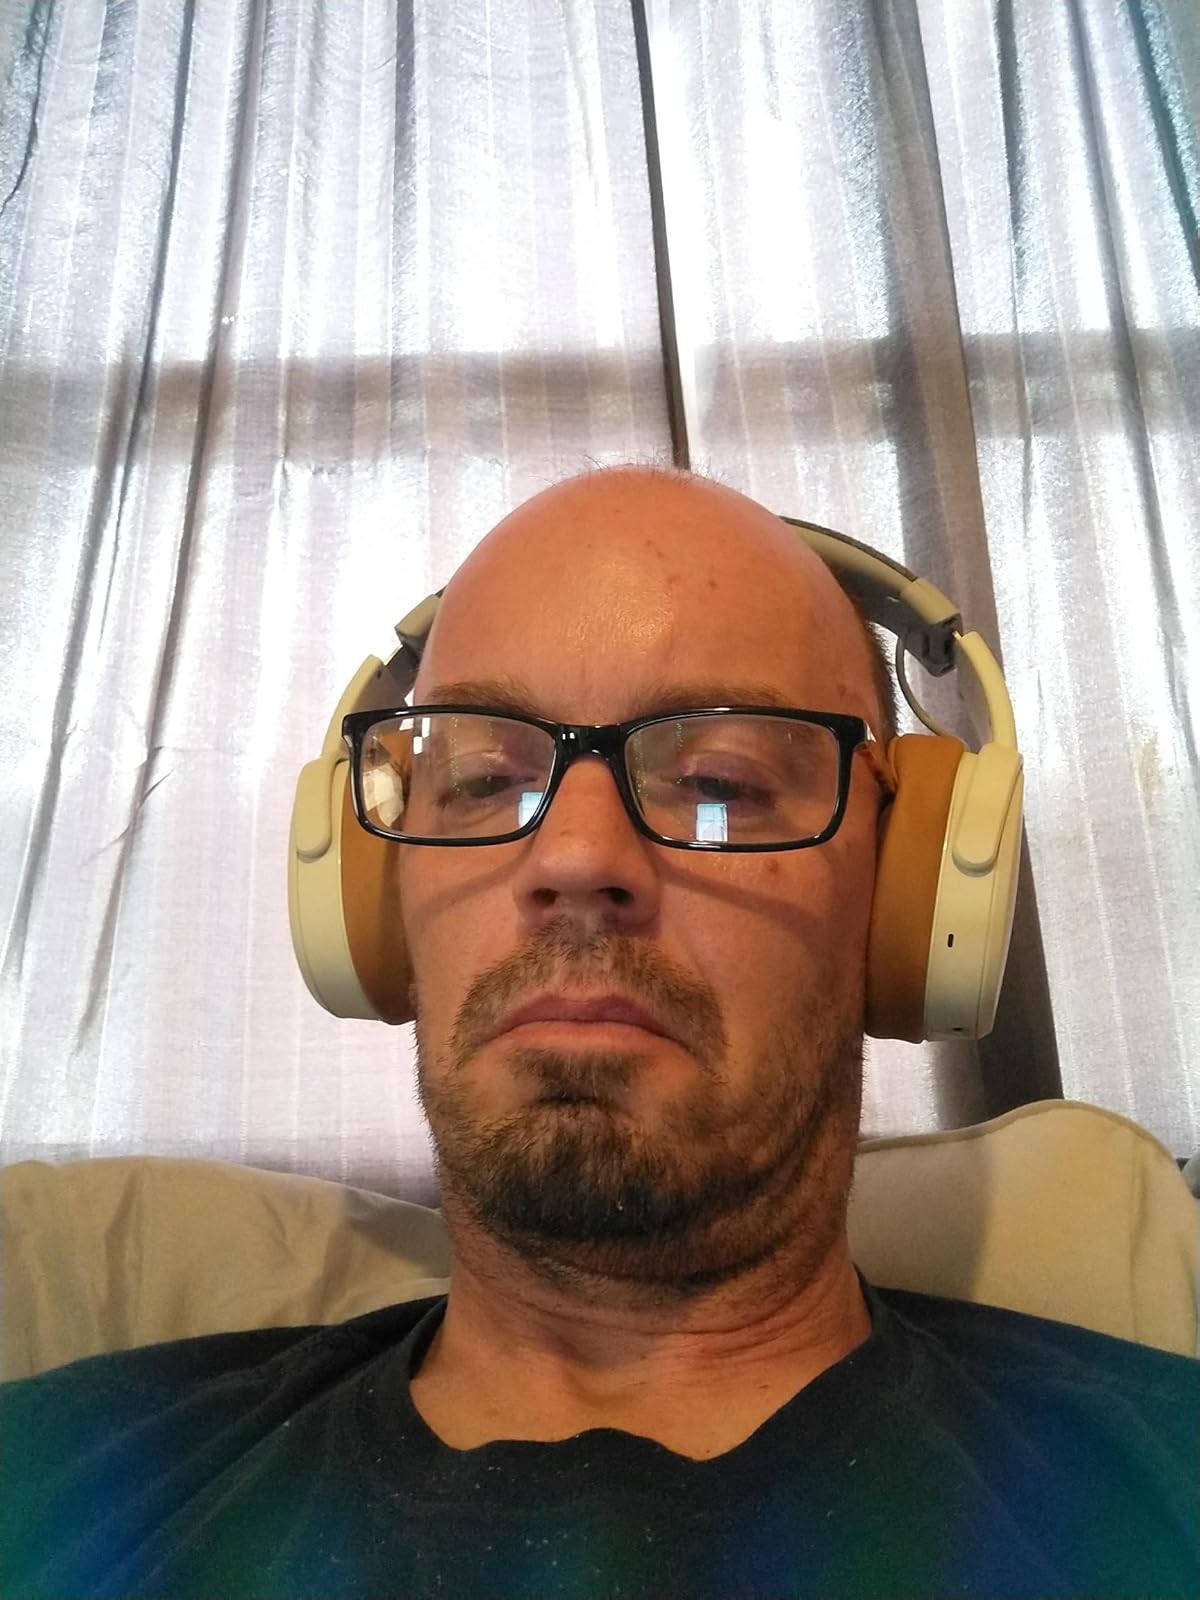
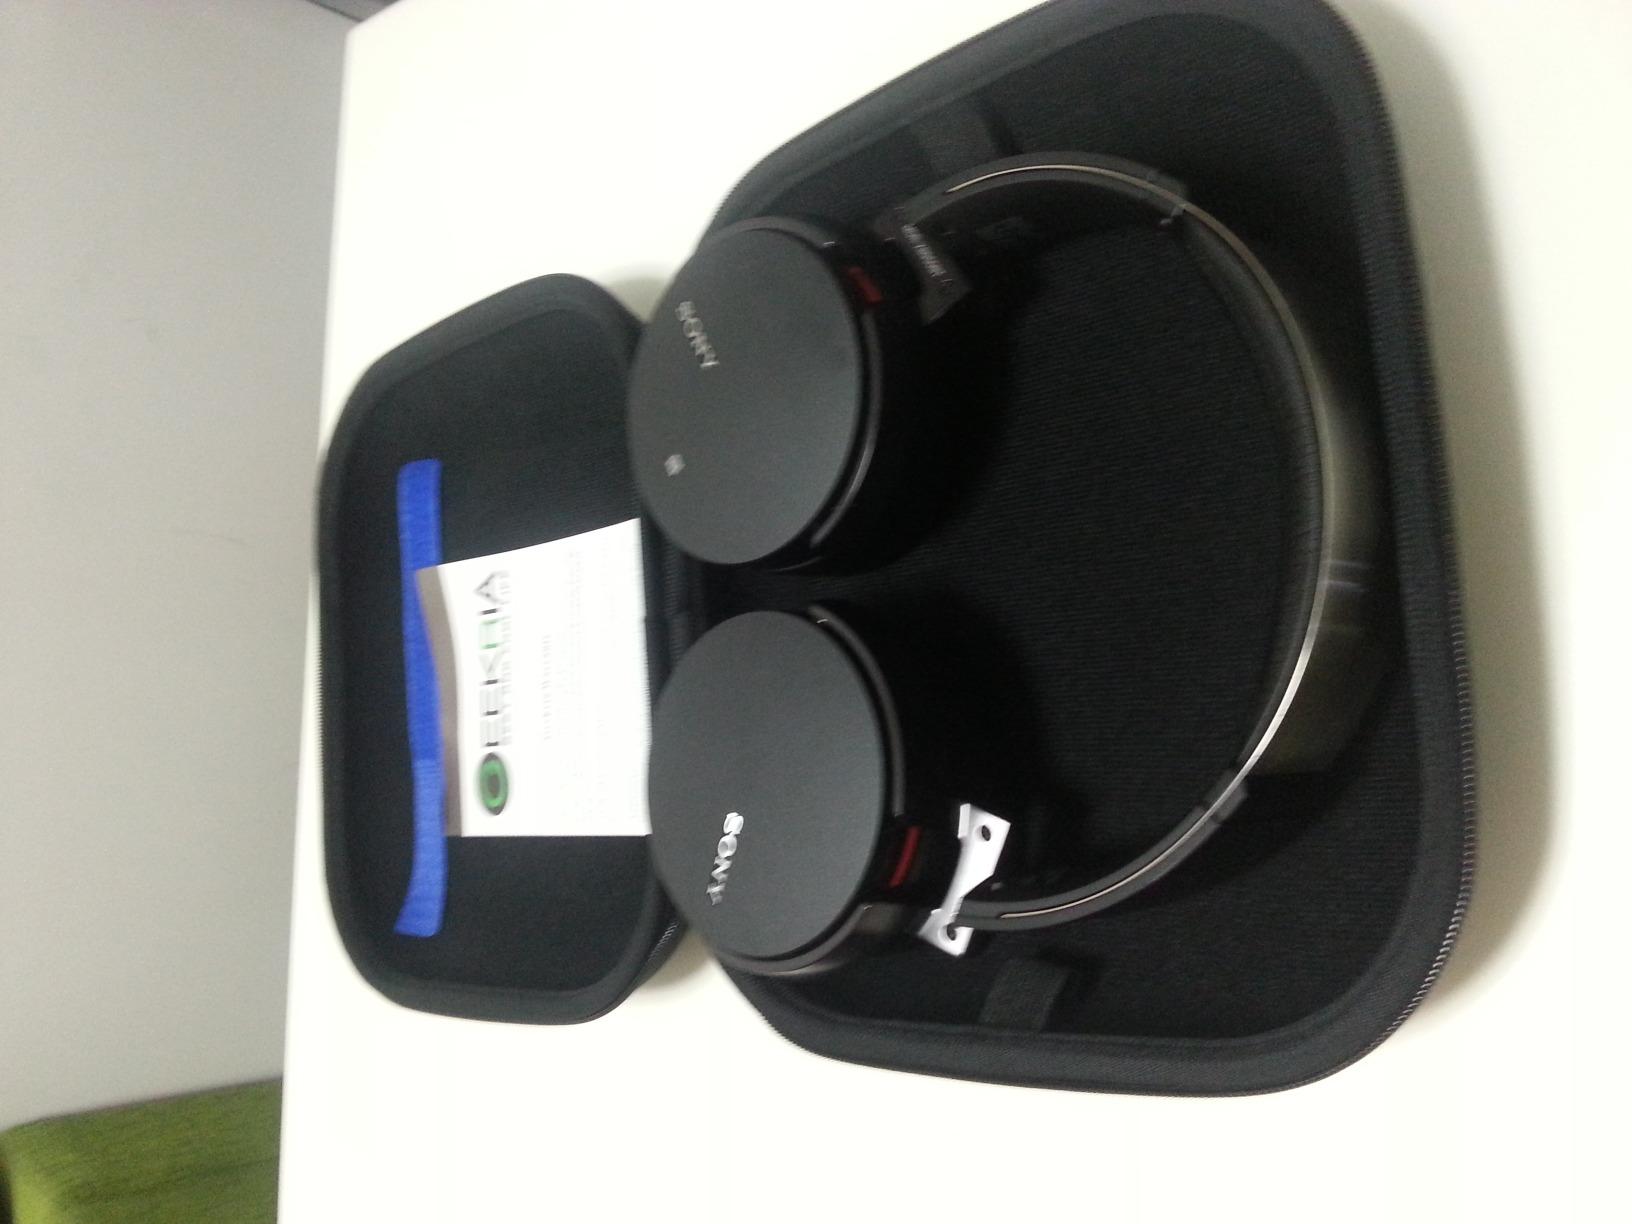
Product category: headphones
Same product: no